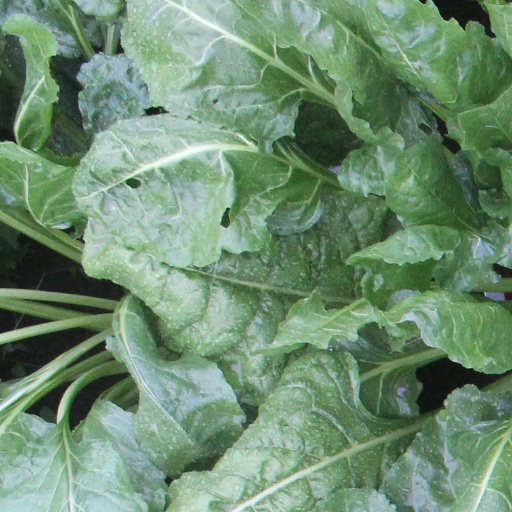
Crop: sugar beet